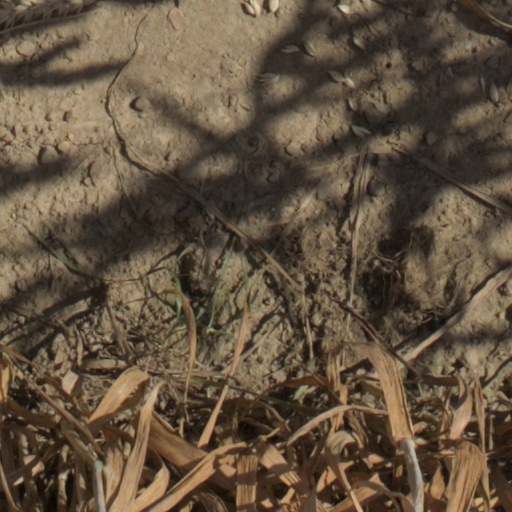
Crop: wheat